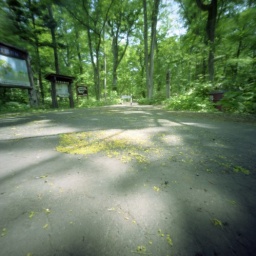
flowers falling in the wind - painted maple yellow [1]